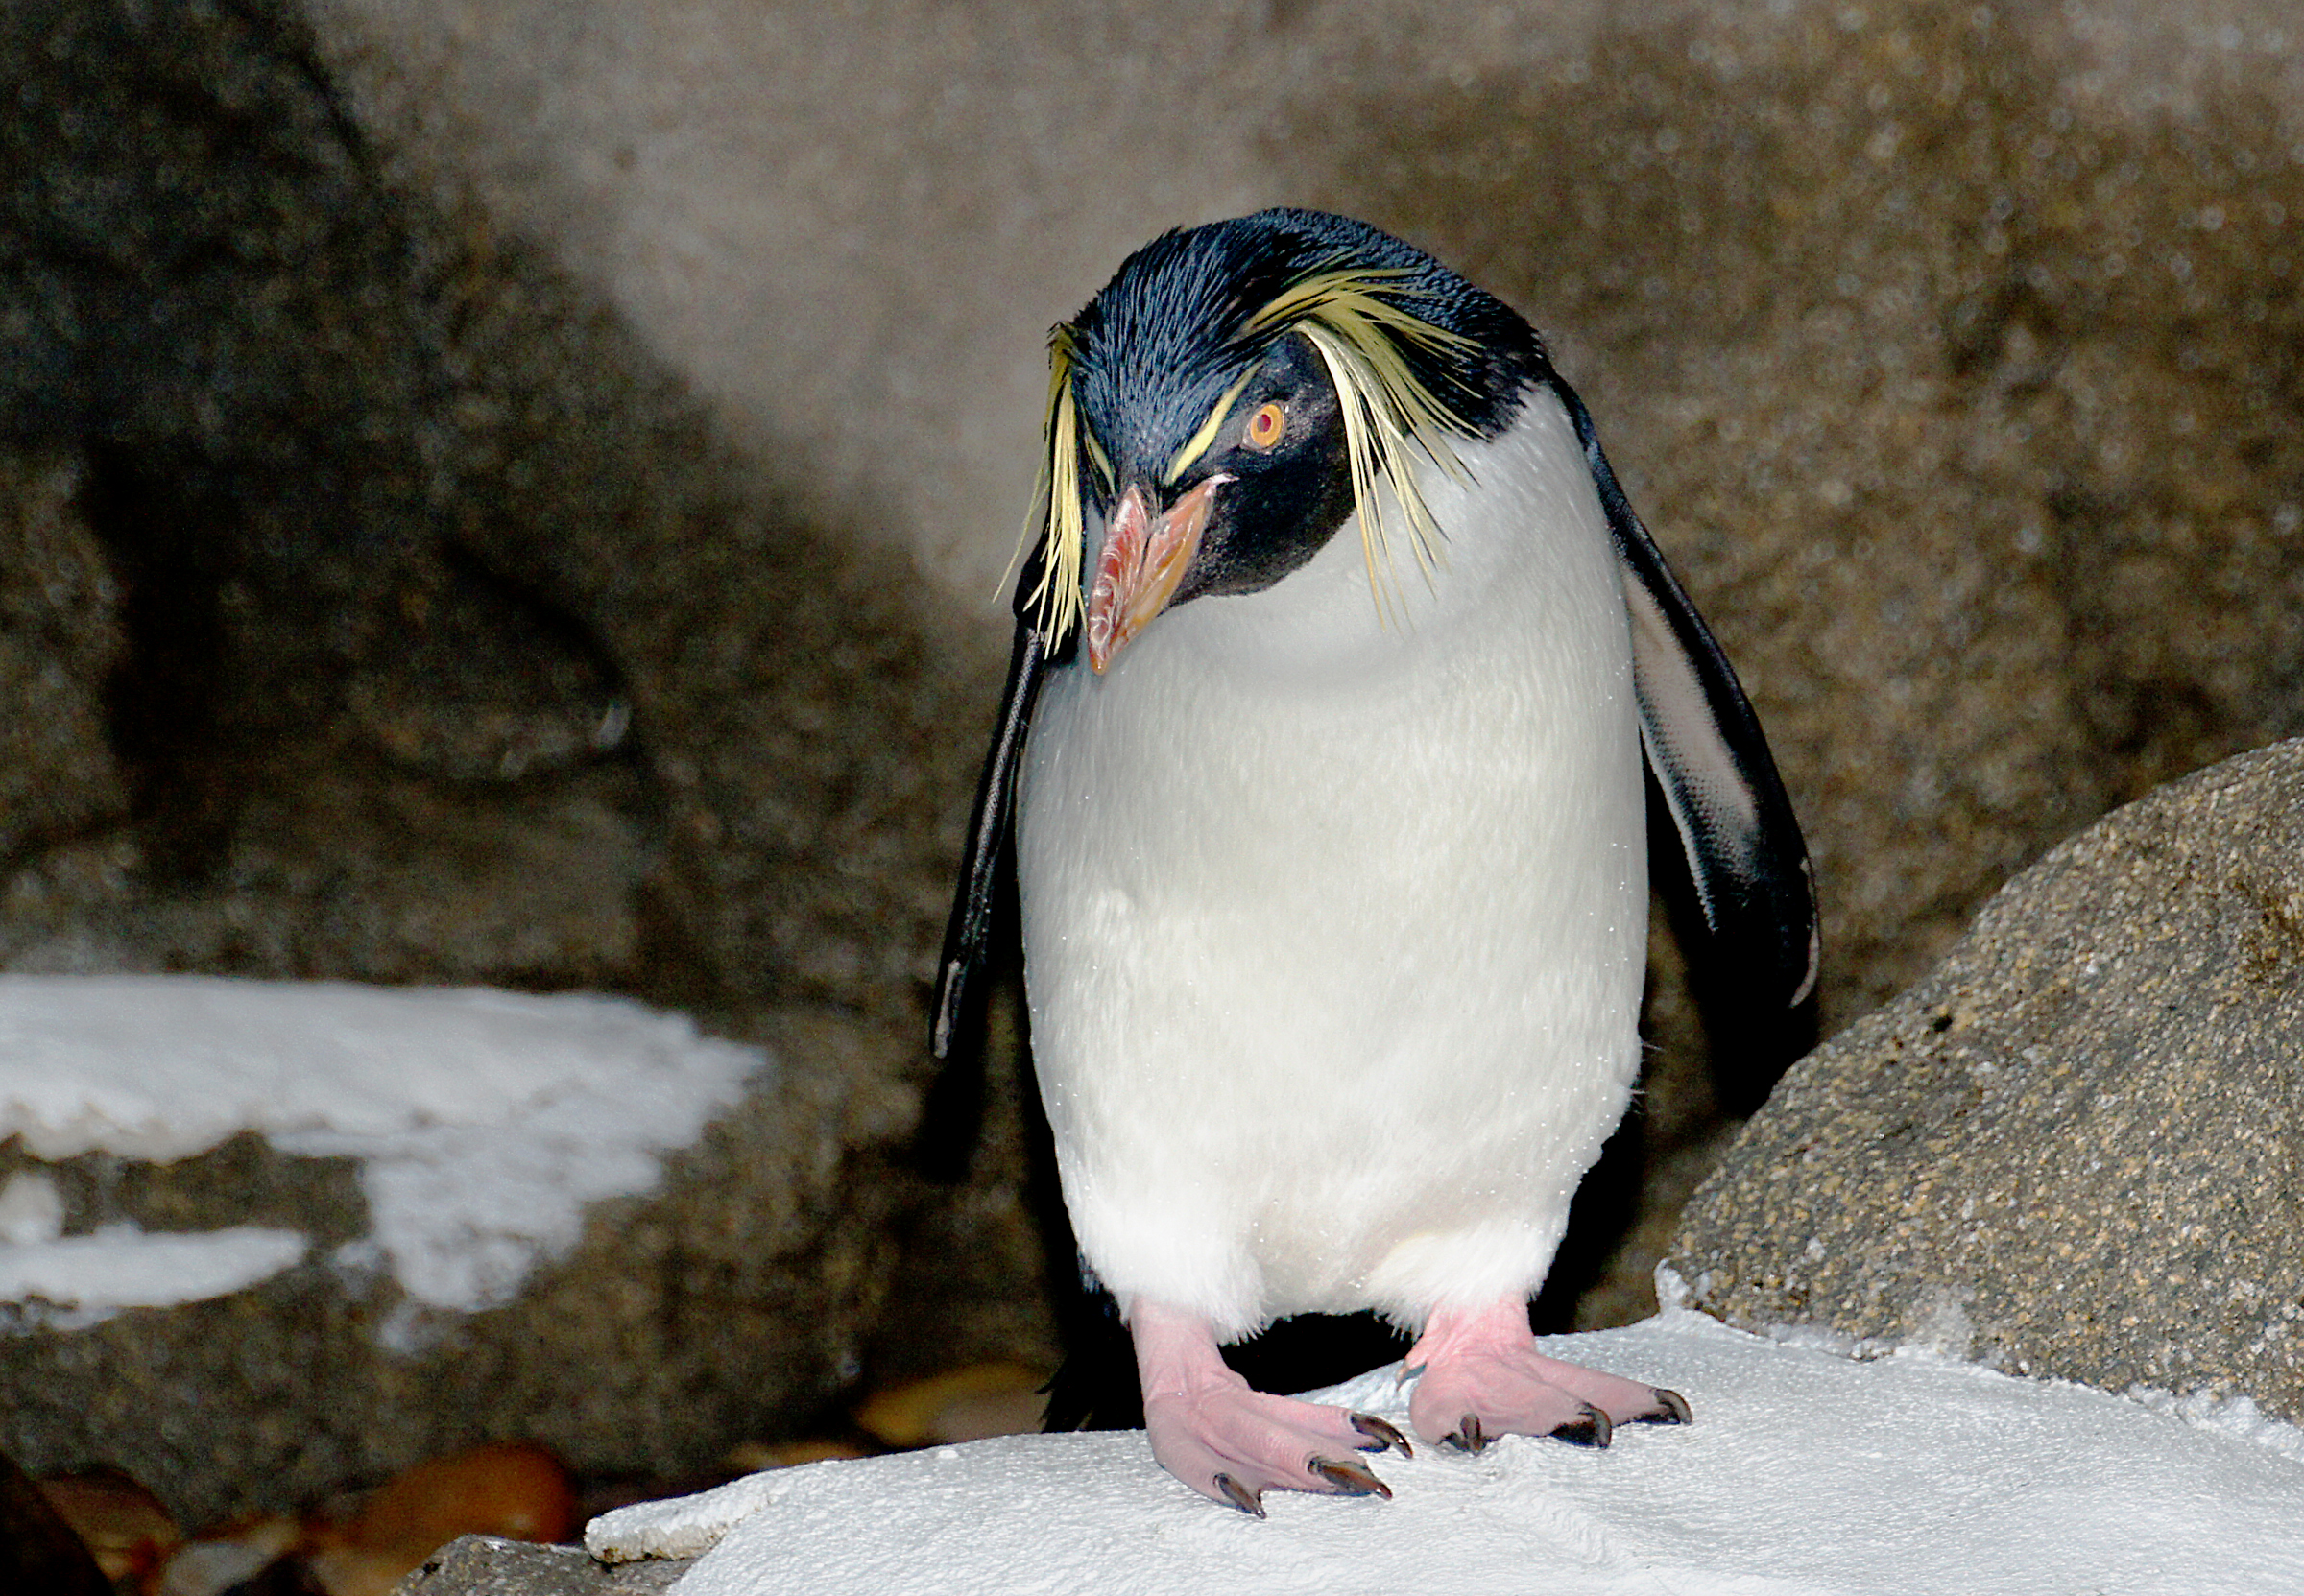
snow, bird, wildlife, beak, fauna, vertebrate, penguins, zoos, rockhopperpenguin, calagryzoo